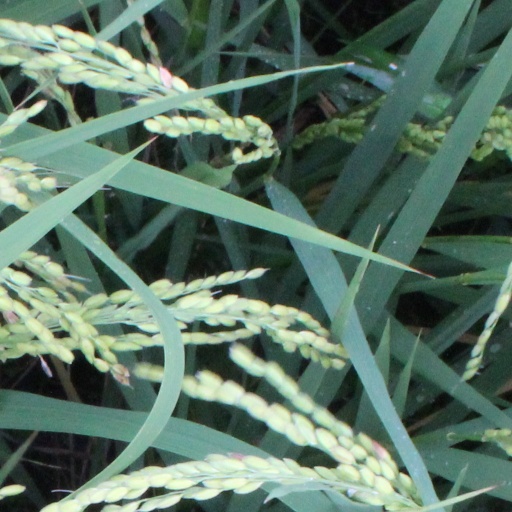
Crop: rice